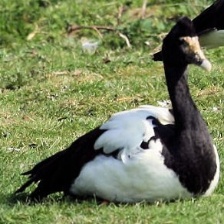
Species: MAGPIE GOOSE
Scientific name: ANSERANAS SEMIPALMATA
ImageNet parent category: goose